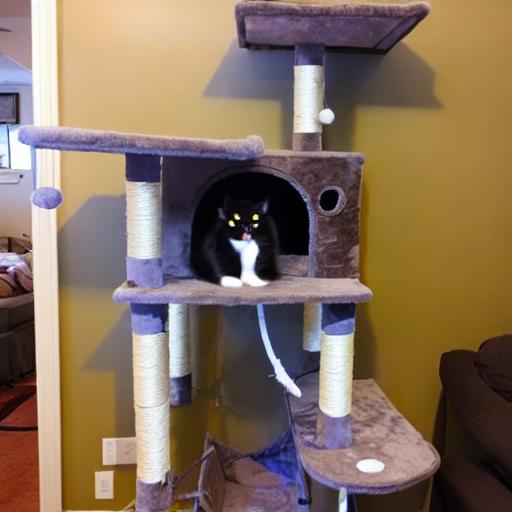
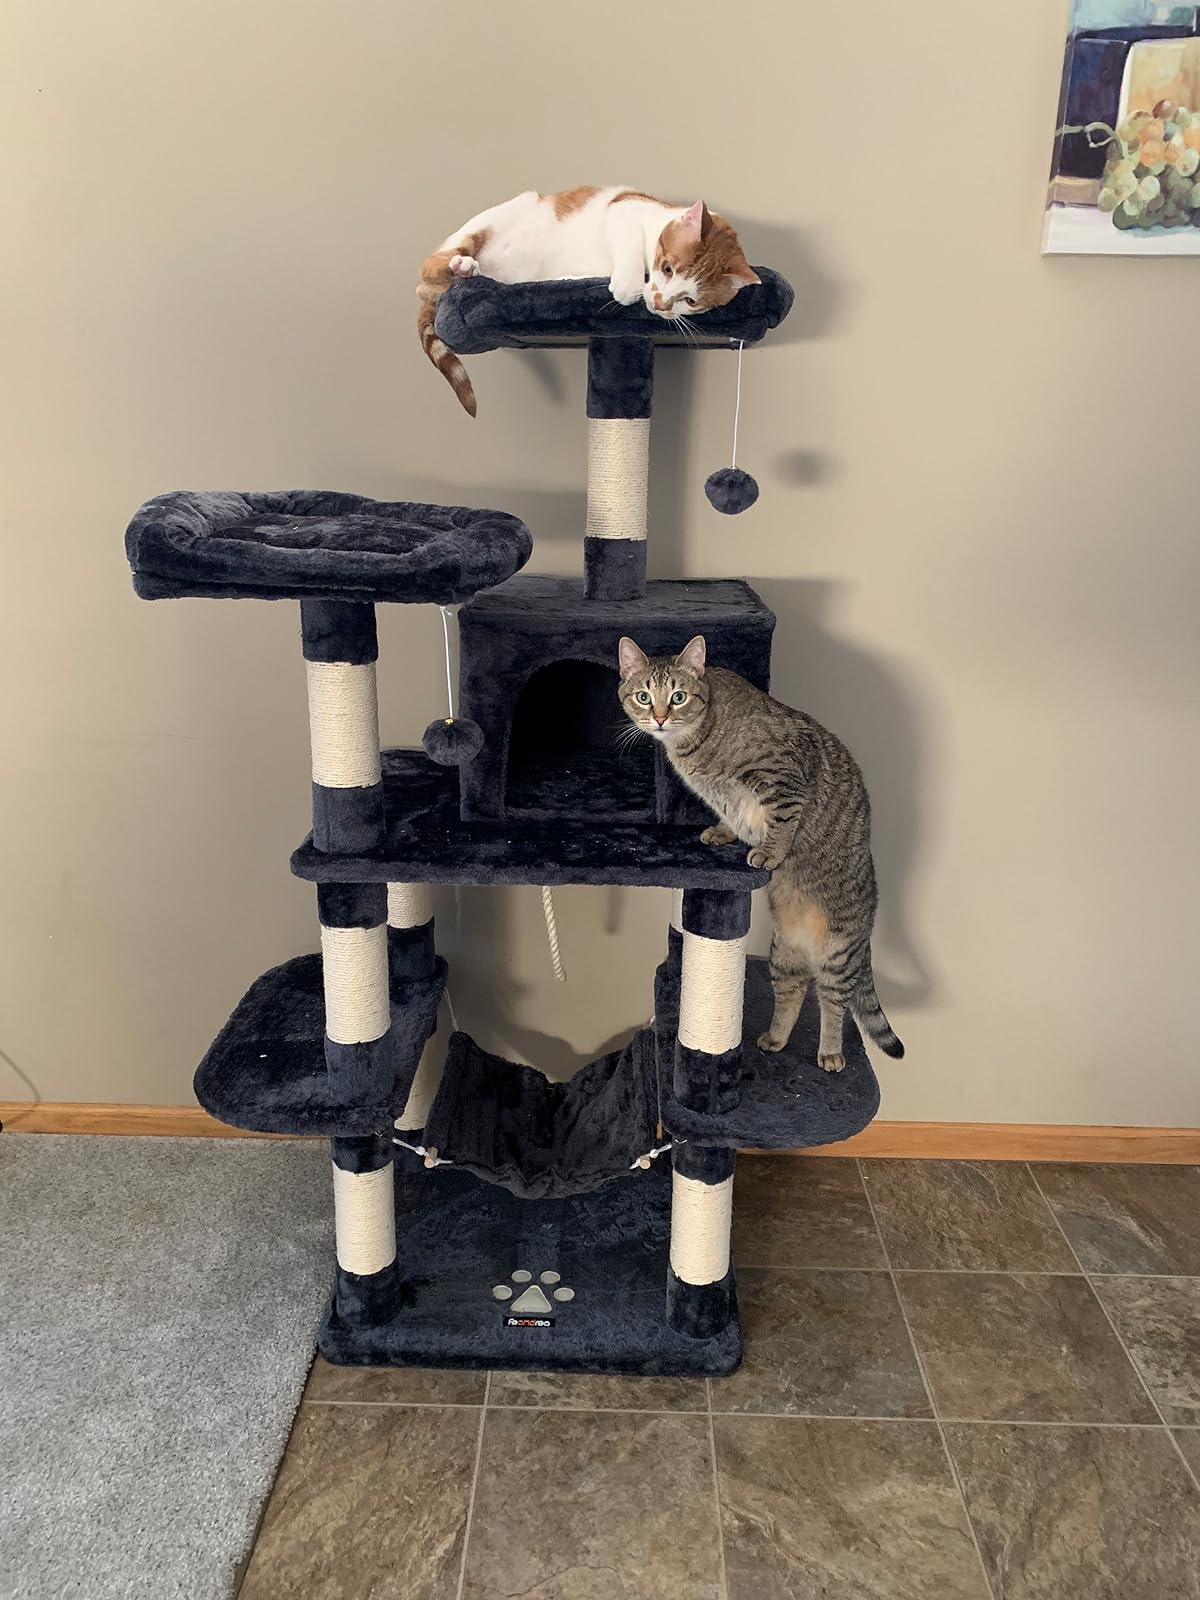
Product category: items_cat tree
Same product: no